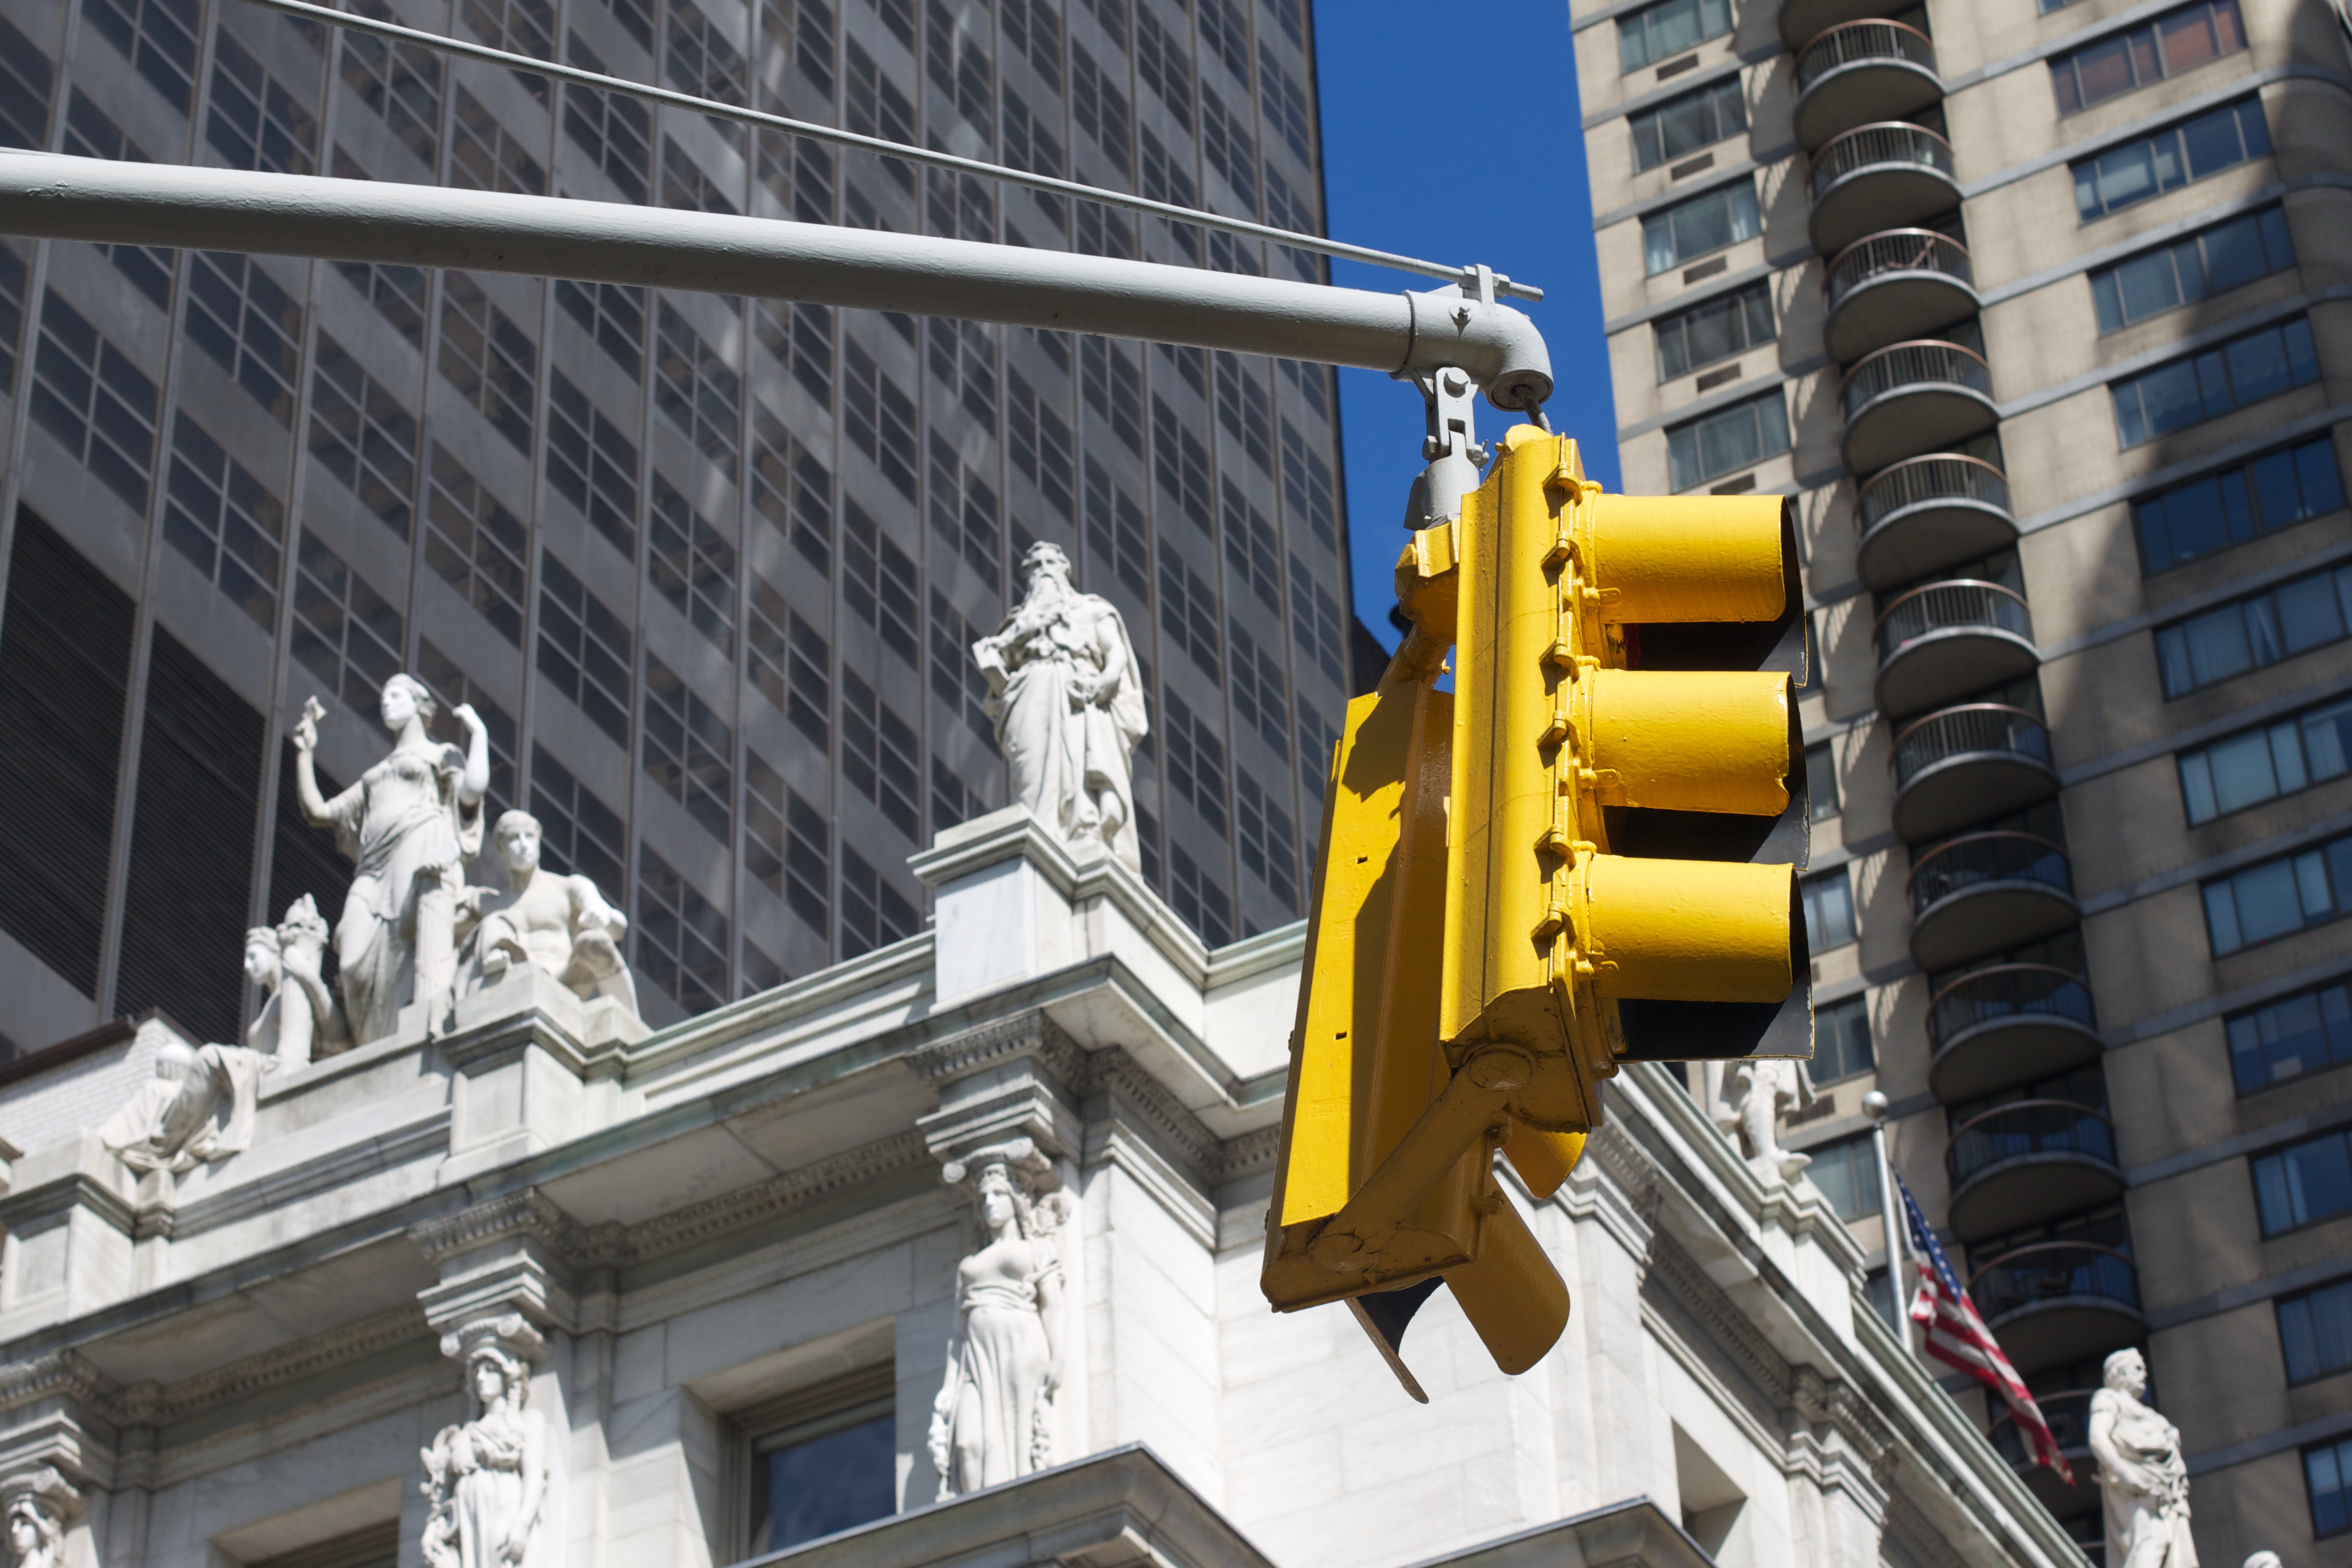
structure, skyscraper, construction, vehicle, mast, newyork, crane, construction equipment